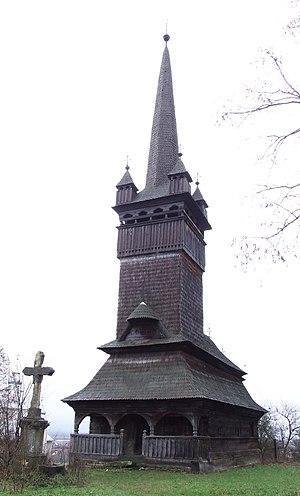
Fărcașa est une commune roumaine du județ de Maramureș, dans la région historique de Transylvanie et dans la région de développement du Nord-Ouest.